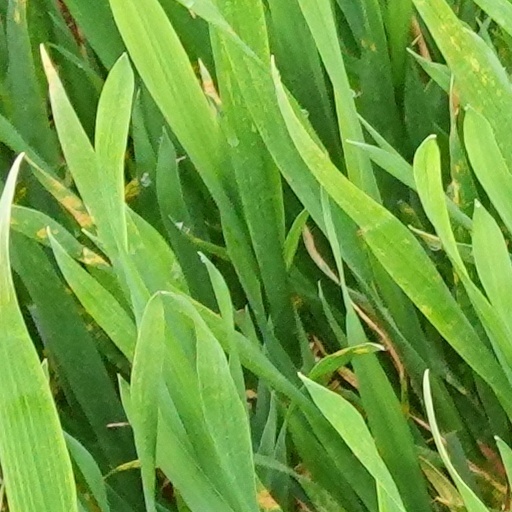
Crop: wheat